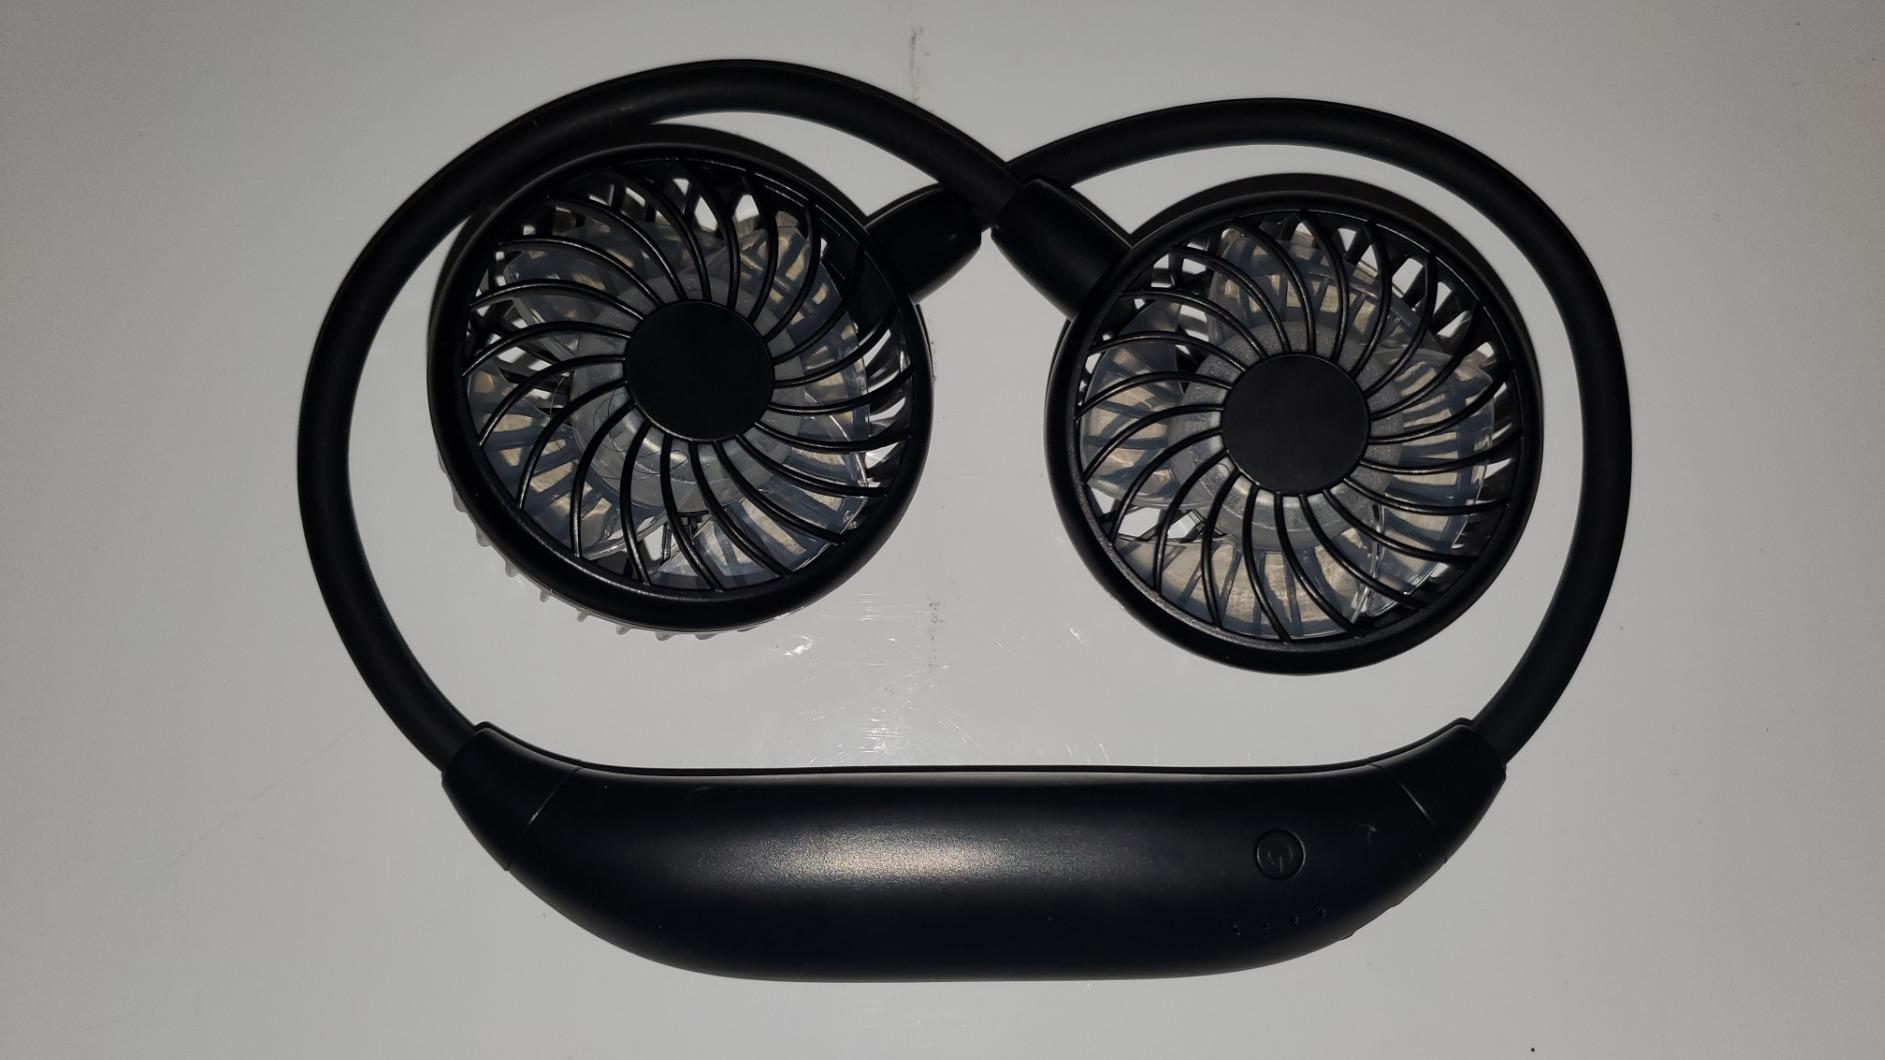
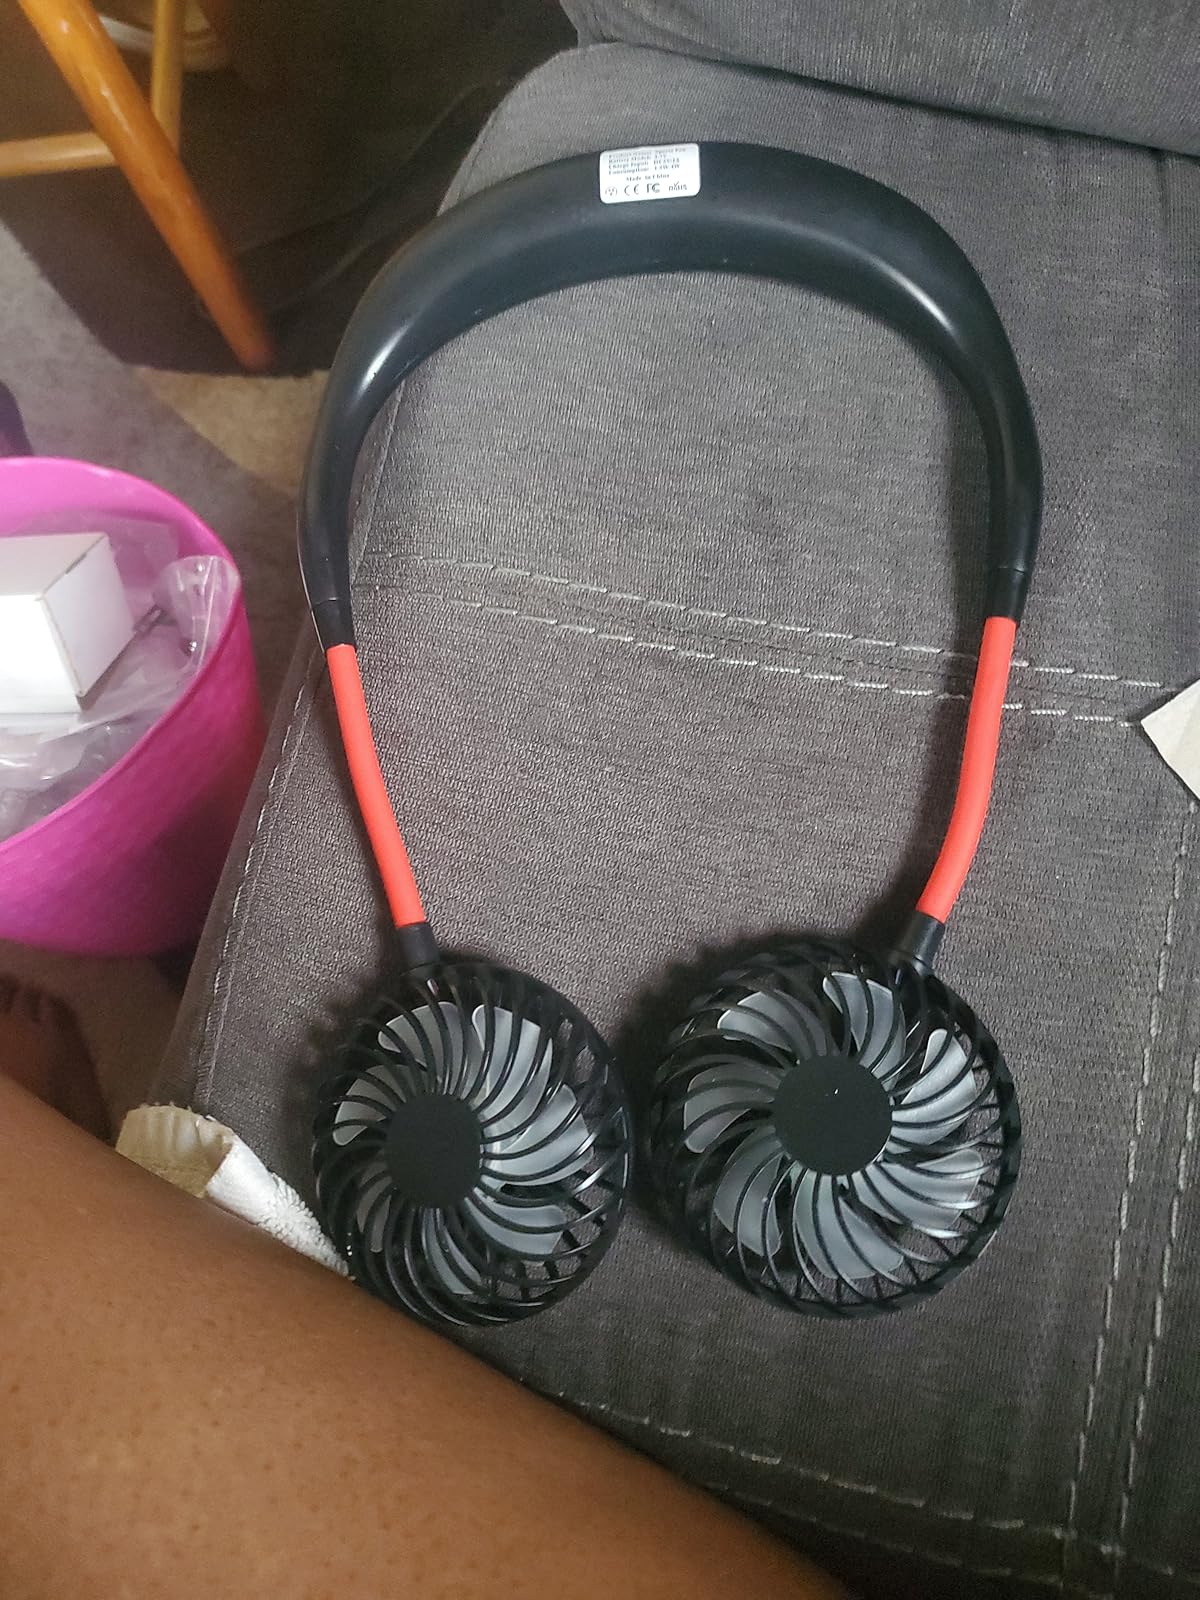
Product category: fan
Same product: no